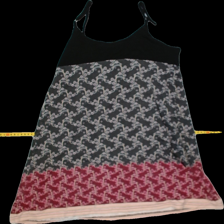
View: back
Type: Top
Category: Ladies
Brand: Not Applicable
Colors: Multicolor
Material: 100%viscose
Pattern: Floral print
Size: S
Trend: No trend
Stains: No
Price range: <50
Recommended usage: Export